2012–13 Aston Villa F.C. season

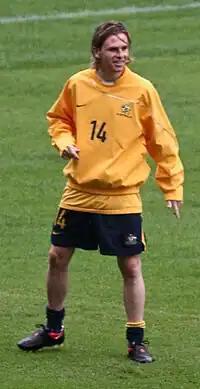
Brett Holman's transfer was announced in mid-March 2012.

The club began making plans for pre-season as early as 12 March 2012, when the free transfer of Australian Brett Holman was announced, with the player officially joining on 1 July after his deal with former club AZ expired. Later that month, the club announced a pre-season tour of the United States that would see them travelling to Chicago, Philadelphia and Portland. Following the conclusion of the previous season, Alex McLeish was sacked as manager on 14 May 2012 as a direct result – after Villa finished 16th in the league. Managerless Villa then released a number of players on 23 May 2012 after their contracts had expired. First team players released included Carlos Cuéllar, Emile Heskey and Brad Guzan, as well as a host of academy players. Villa hired Paul Lambert as their new manager on 2 June 2012, after the manager had impressed during his three-year spell at Norwich City. The move was endorsed by players and fans alike who, after the disappointing previous season, saw this as a major positive step for the club. Lambert set about making the job his, by appointing his two trusted allies: Ian Culverhouse, who became the new Villa Assistant Manager, and Gary Karsa, who was given a new role of "head of football operations" from old club Norwich as they were deemed surplus to requirements by Lambert's replacement, Chris Hughton. Long-time staff member Kevin MacDonald, who had been with the club since 1995 in a number of roles, most recently as reserve team manager but former caretaker manager in 2010, left the club on 9 June 2012. On his departure, MacDonald stated, "I've had an incredible 17 years at Aston Villa, one of the biggest clubs in the country, and wish to thank all the staff and players I have worked with during my time at the club. I wish Aston Villa every success in the future."